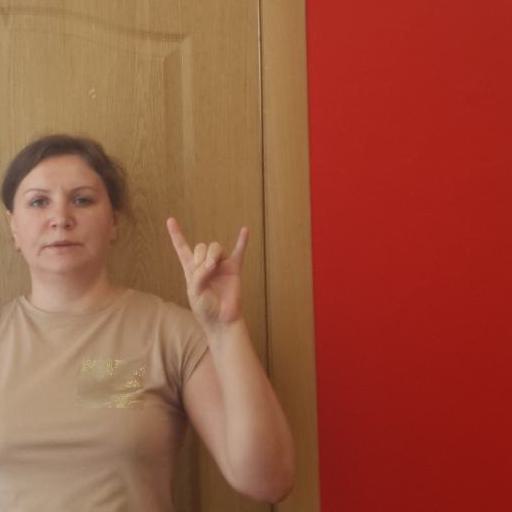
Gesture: rock